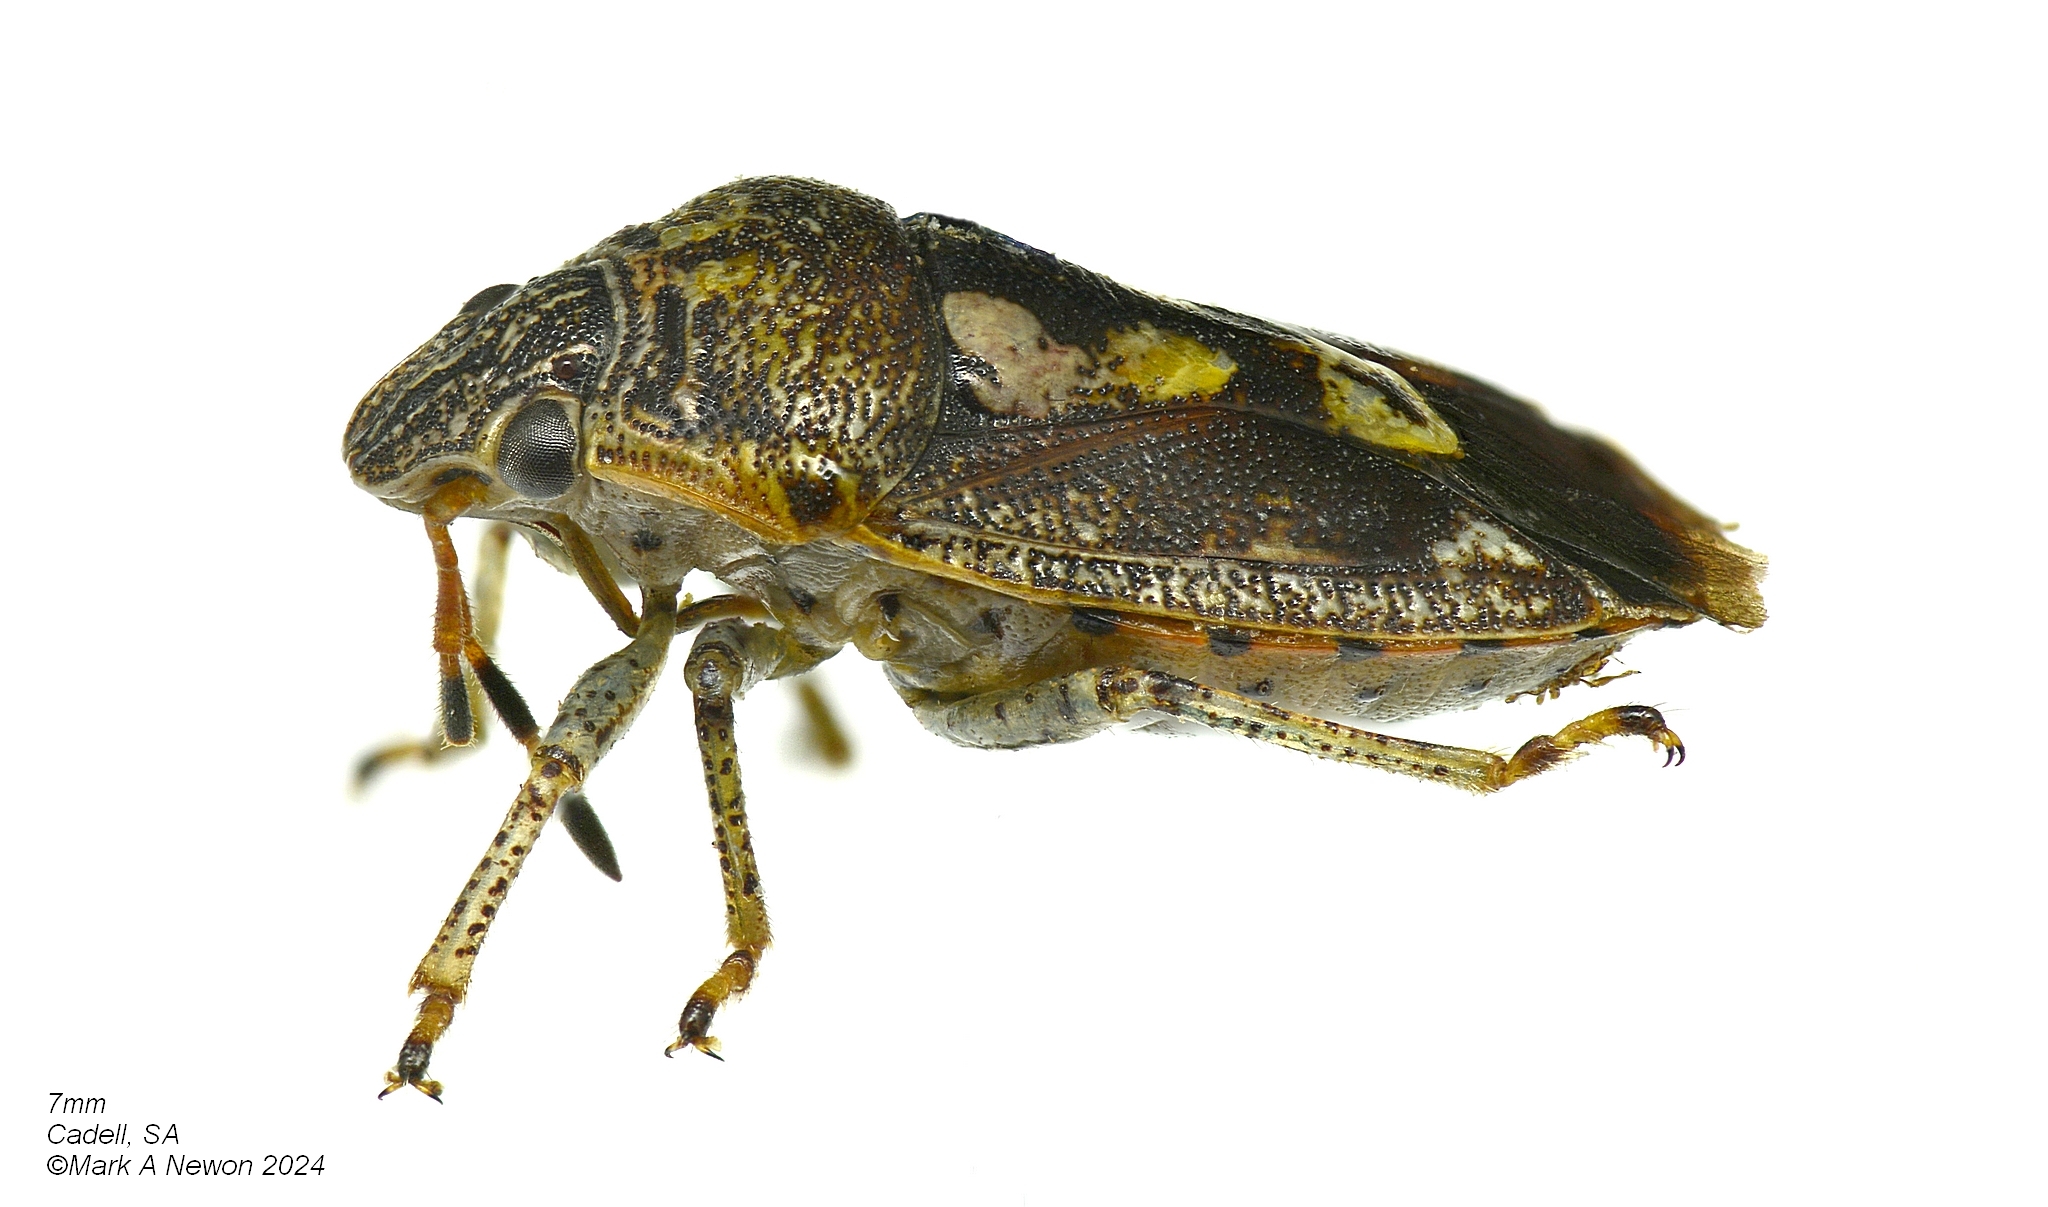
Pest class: stink_bug